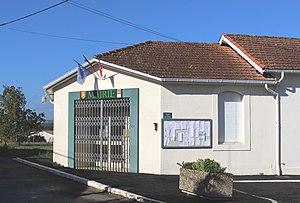
Mairie de Goudon (Hautes-Pyrénées)
Goudon est une commune française située dans le département des Hautes-Pyrénées, en région Occitanie.